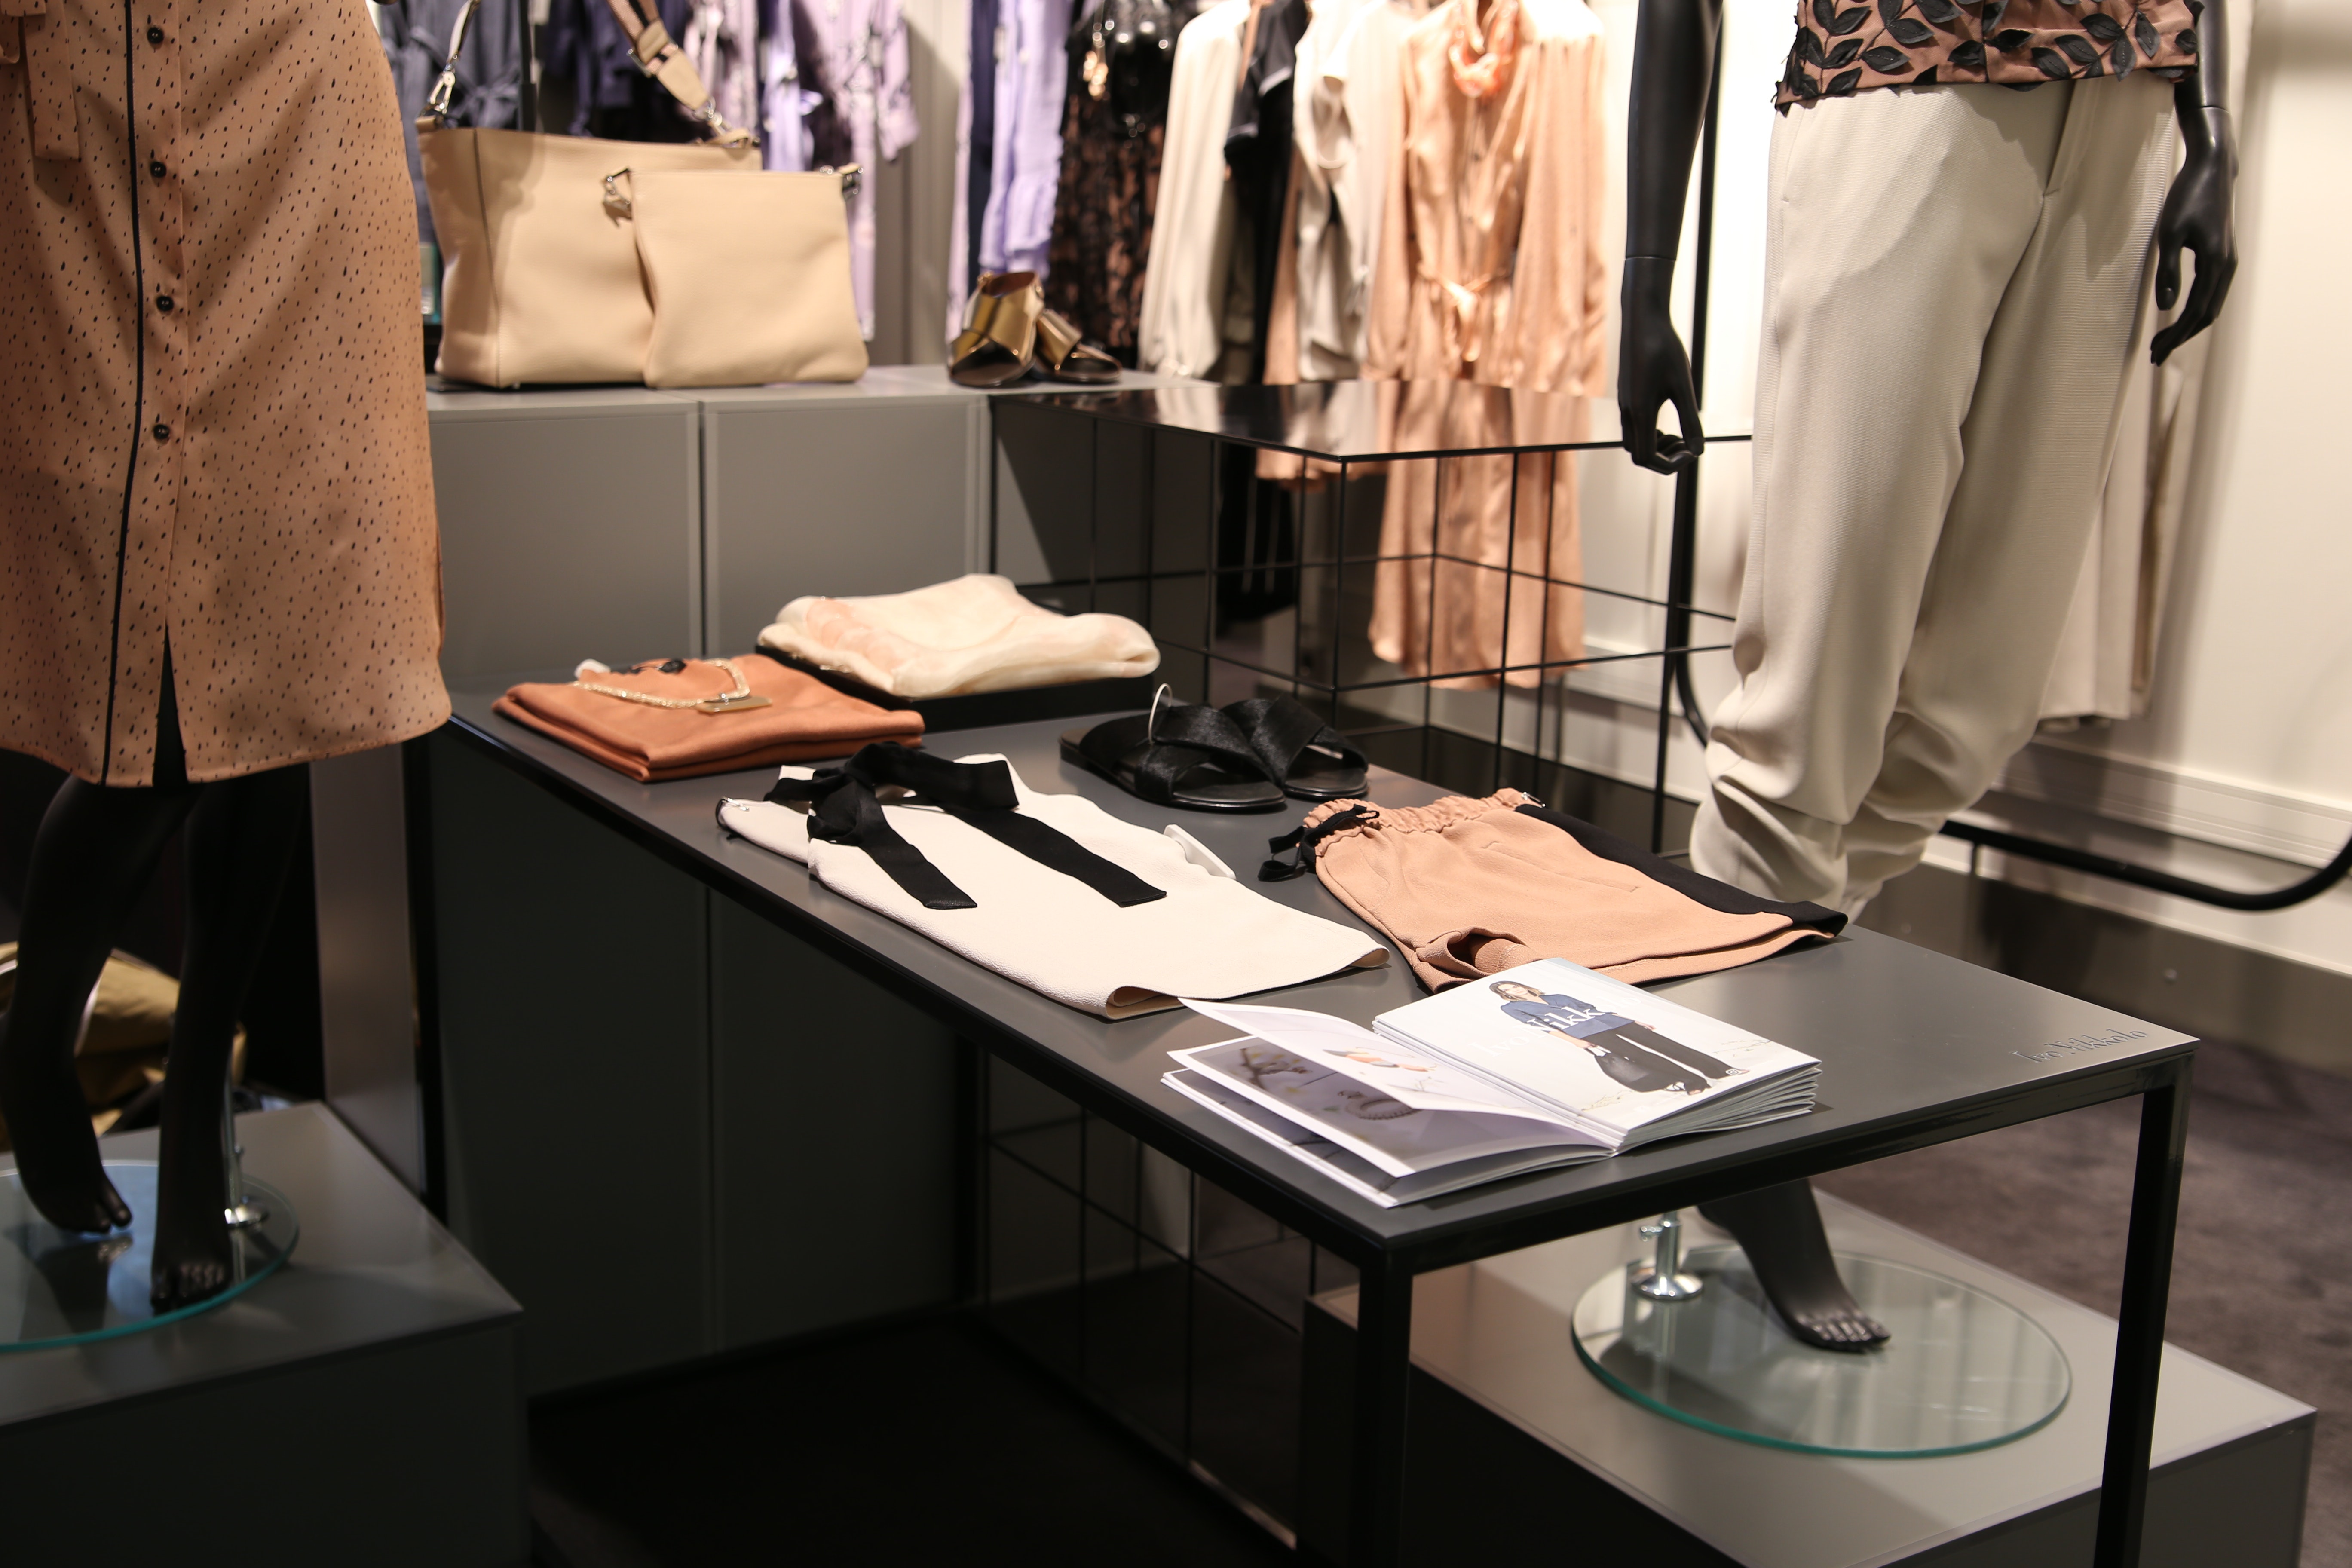
furniture, fashion, boutique, interior design, exhibition, shoe